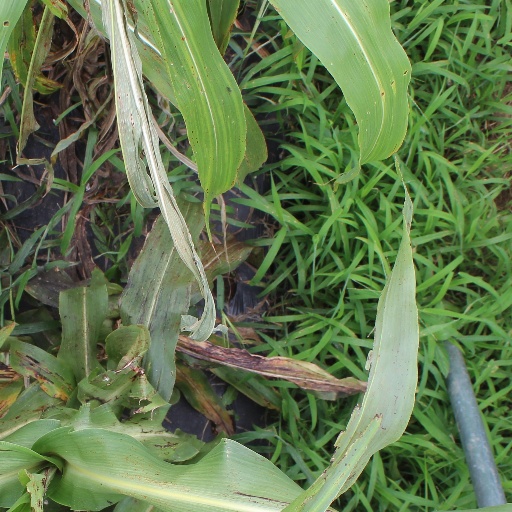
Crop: sorghum